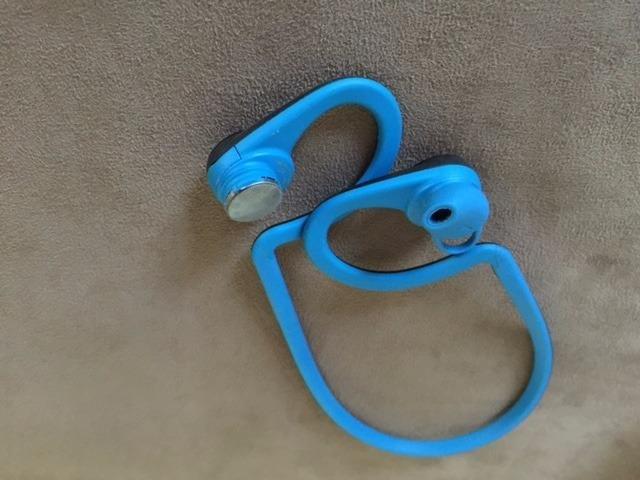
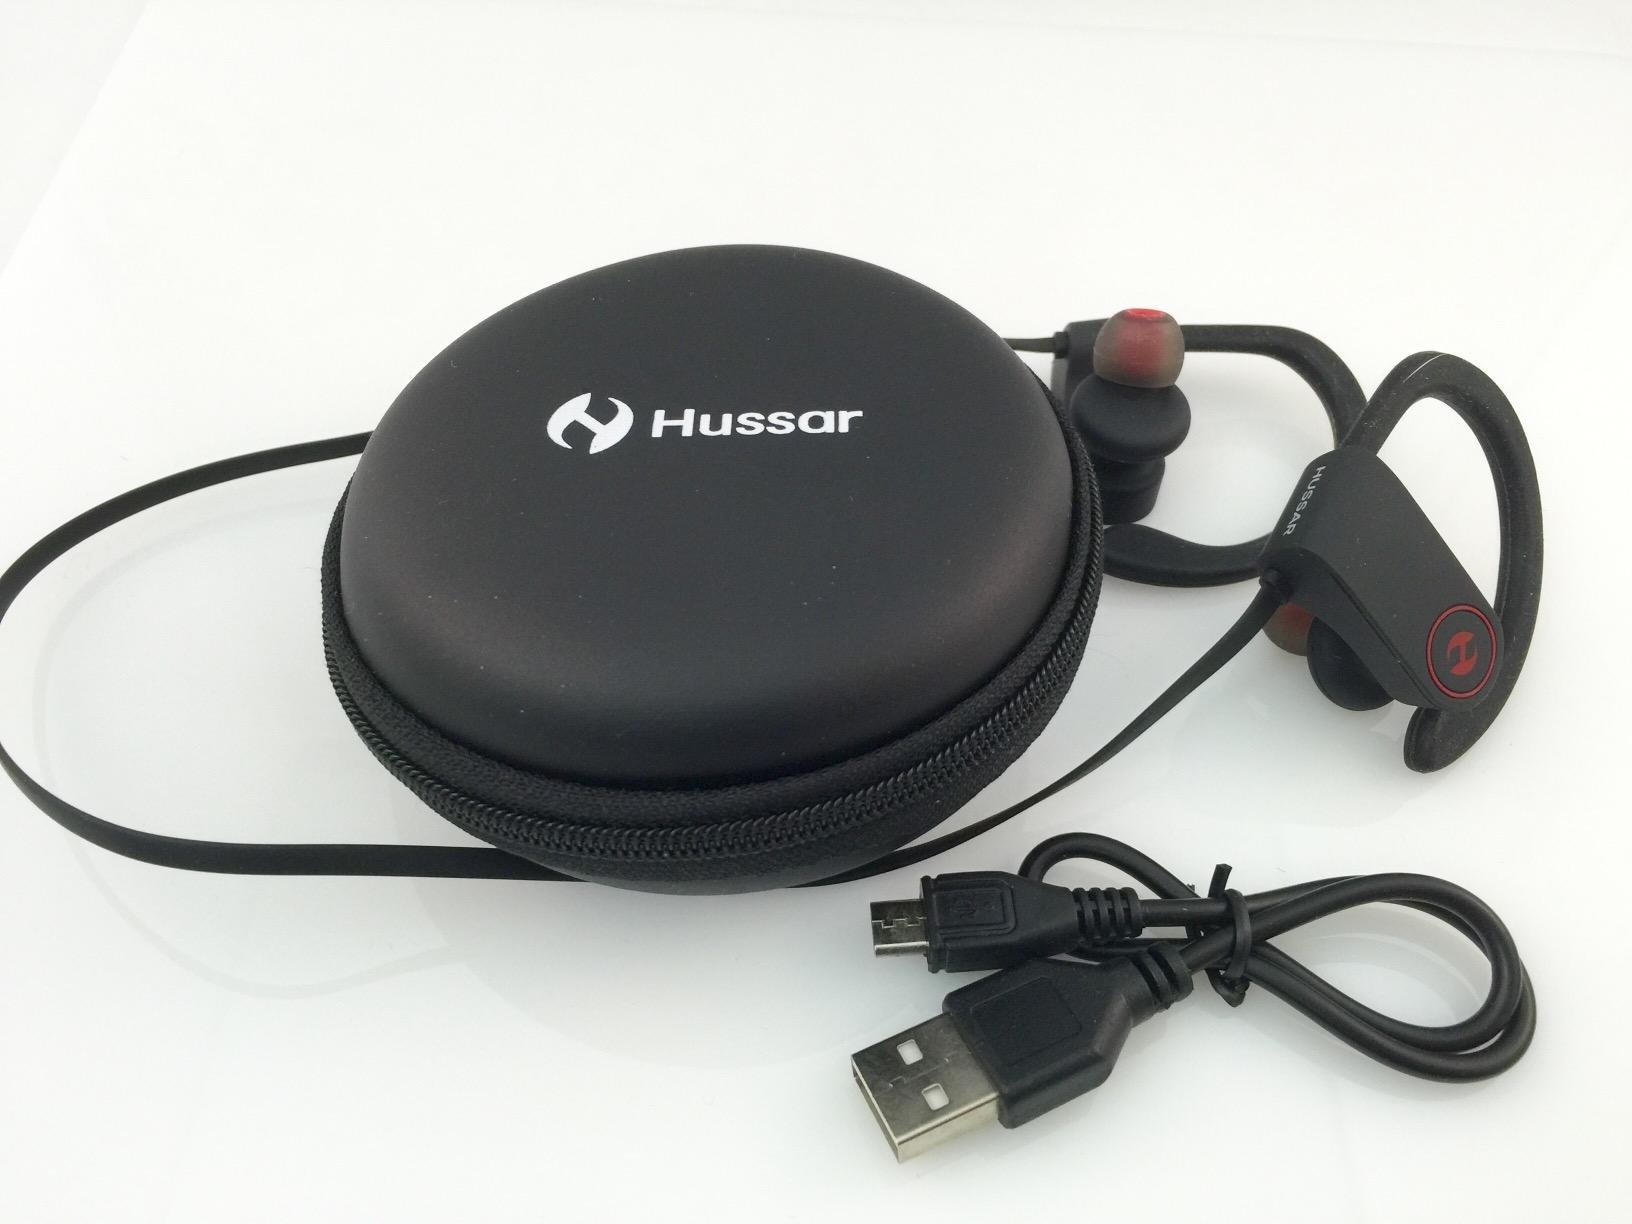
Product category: headphones
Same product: no